Lorenzo de' Medici

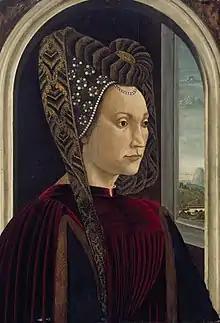
Clarice Orsini

Lorenzo's court included artists such as Piero and Antonio del Pollaiuolo, Andrea del Verrocchio, Leonardo da Vinci, Sandro Botticelli, Domenico Ghirlandaio and Michelangelo Buonarroti, who were instrumental in achieving the 15th-century Renaissance. Although Lorenzo did not commission many works himself, he helped these artists to secure commissions from other patrons. Michelangelo lived with Lorenzo and his family for three years, dining at the family table and participating in discussions led by Marsilio Ficino.